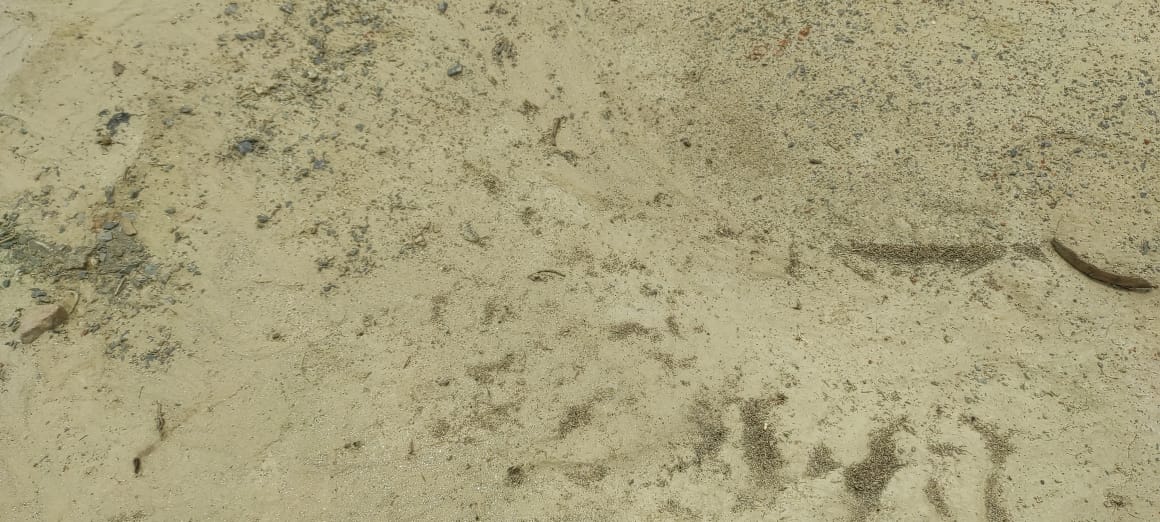
Soil type: Alluvial soil